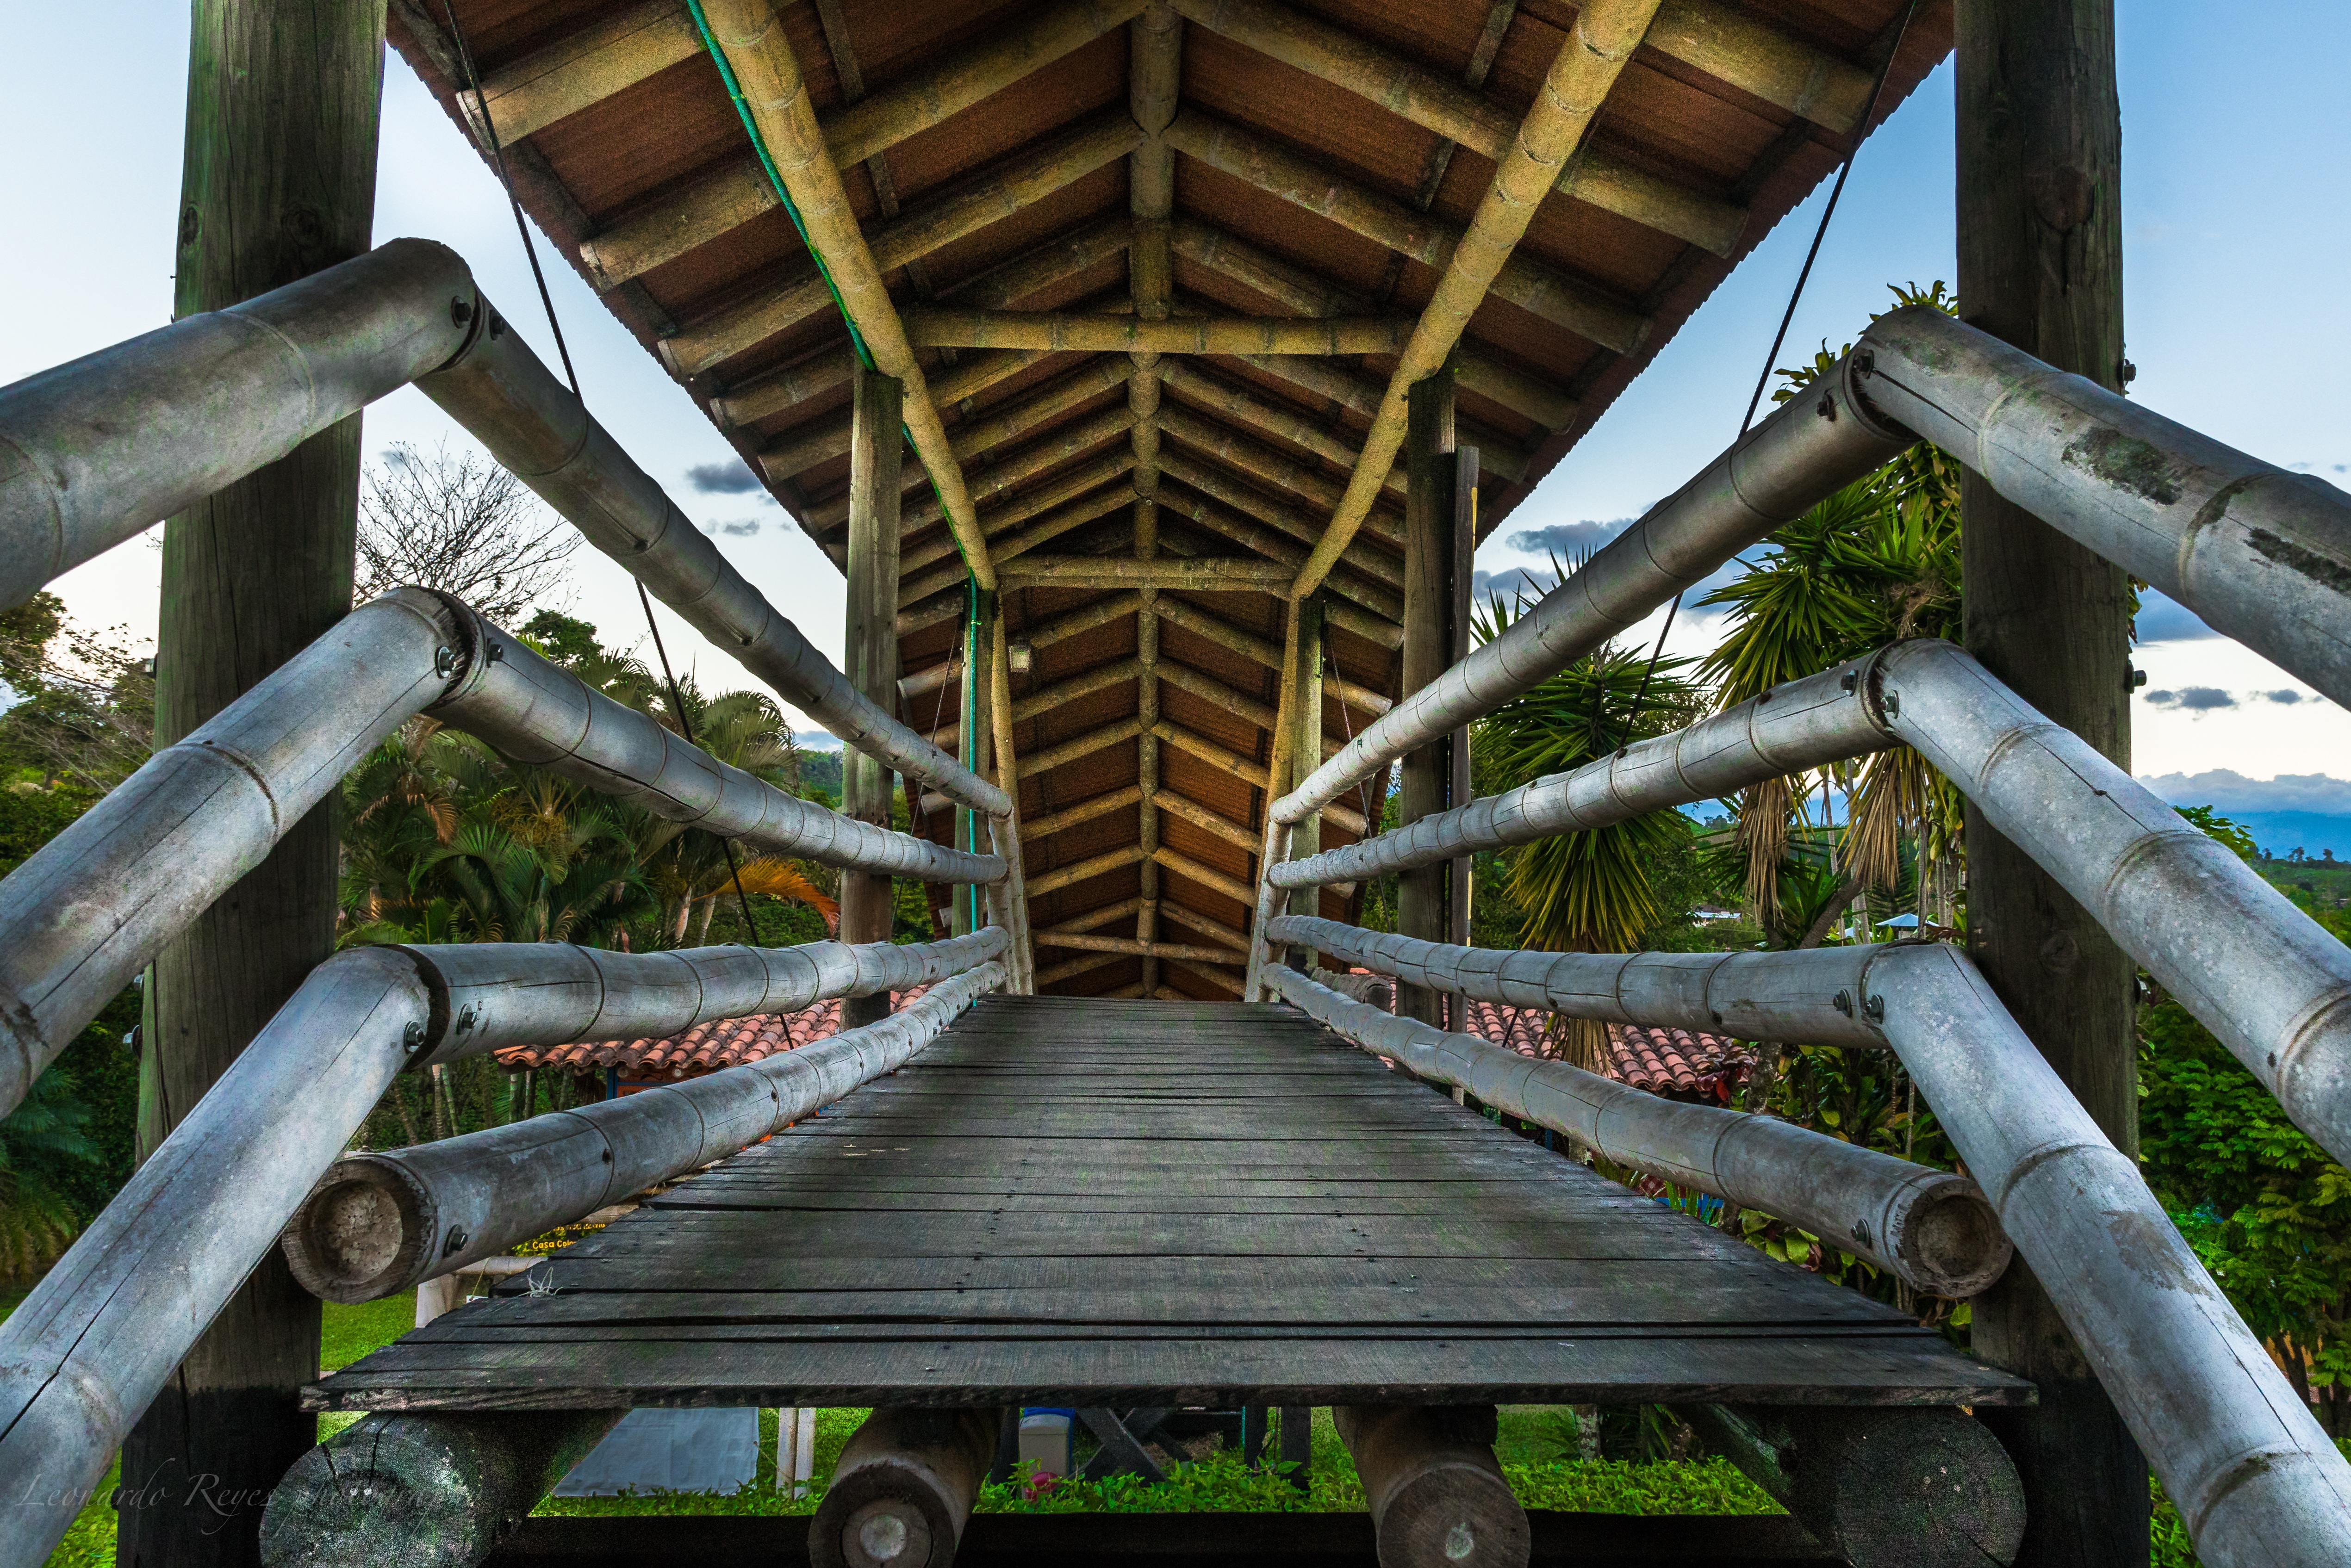
bridge, land, scenic, america, shrine, colombia, truss bridge, urban area